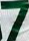
Number: 7